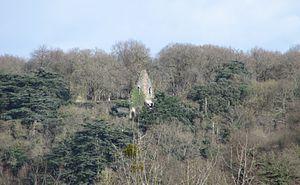
Ruines de Vieille Cour vues du viaduc du Hâvre à Oudon
Oudon est une commune de l'Ouest de la France, située dans le département de la Loire-Atlantique, en région Pays de la Loire.